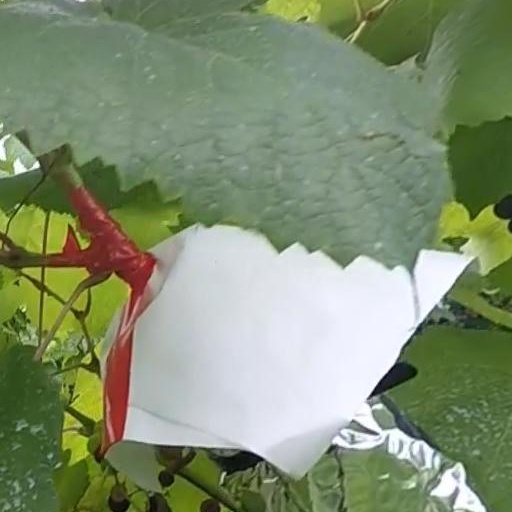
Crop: grape